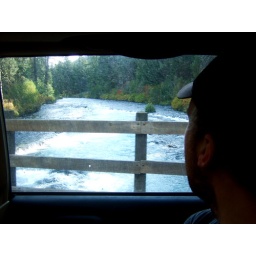
John looks out the window as we cross over Wizard Falls on the Metolius River. October 3, 2009.